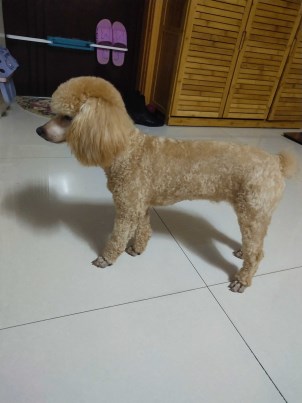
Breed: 7449-n000128-teddy